Phalaris arundinacea

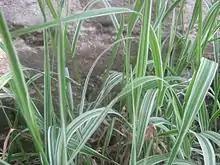
Variegated form, garden of Islington College, Nepal

Phalaris arundinacea, or reed canary grass, is a tall, perennial bunchgrass that commonly forms extensive single-species stands along the margins of lakes and streams and in wet open areas, with a wide distribution in Europe, Asia, northern Africa and North America. Other common names for the plant include gardener's-garters and ribbon grass in English, alpiste roseau in French, Rohrglanzgras in German, kusa-yoshi in Japanese, caniço-malhado in Portuguese, and hierba cinta and pasto cinto in Spanish.